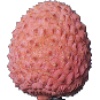
Label: lychee